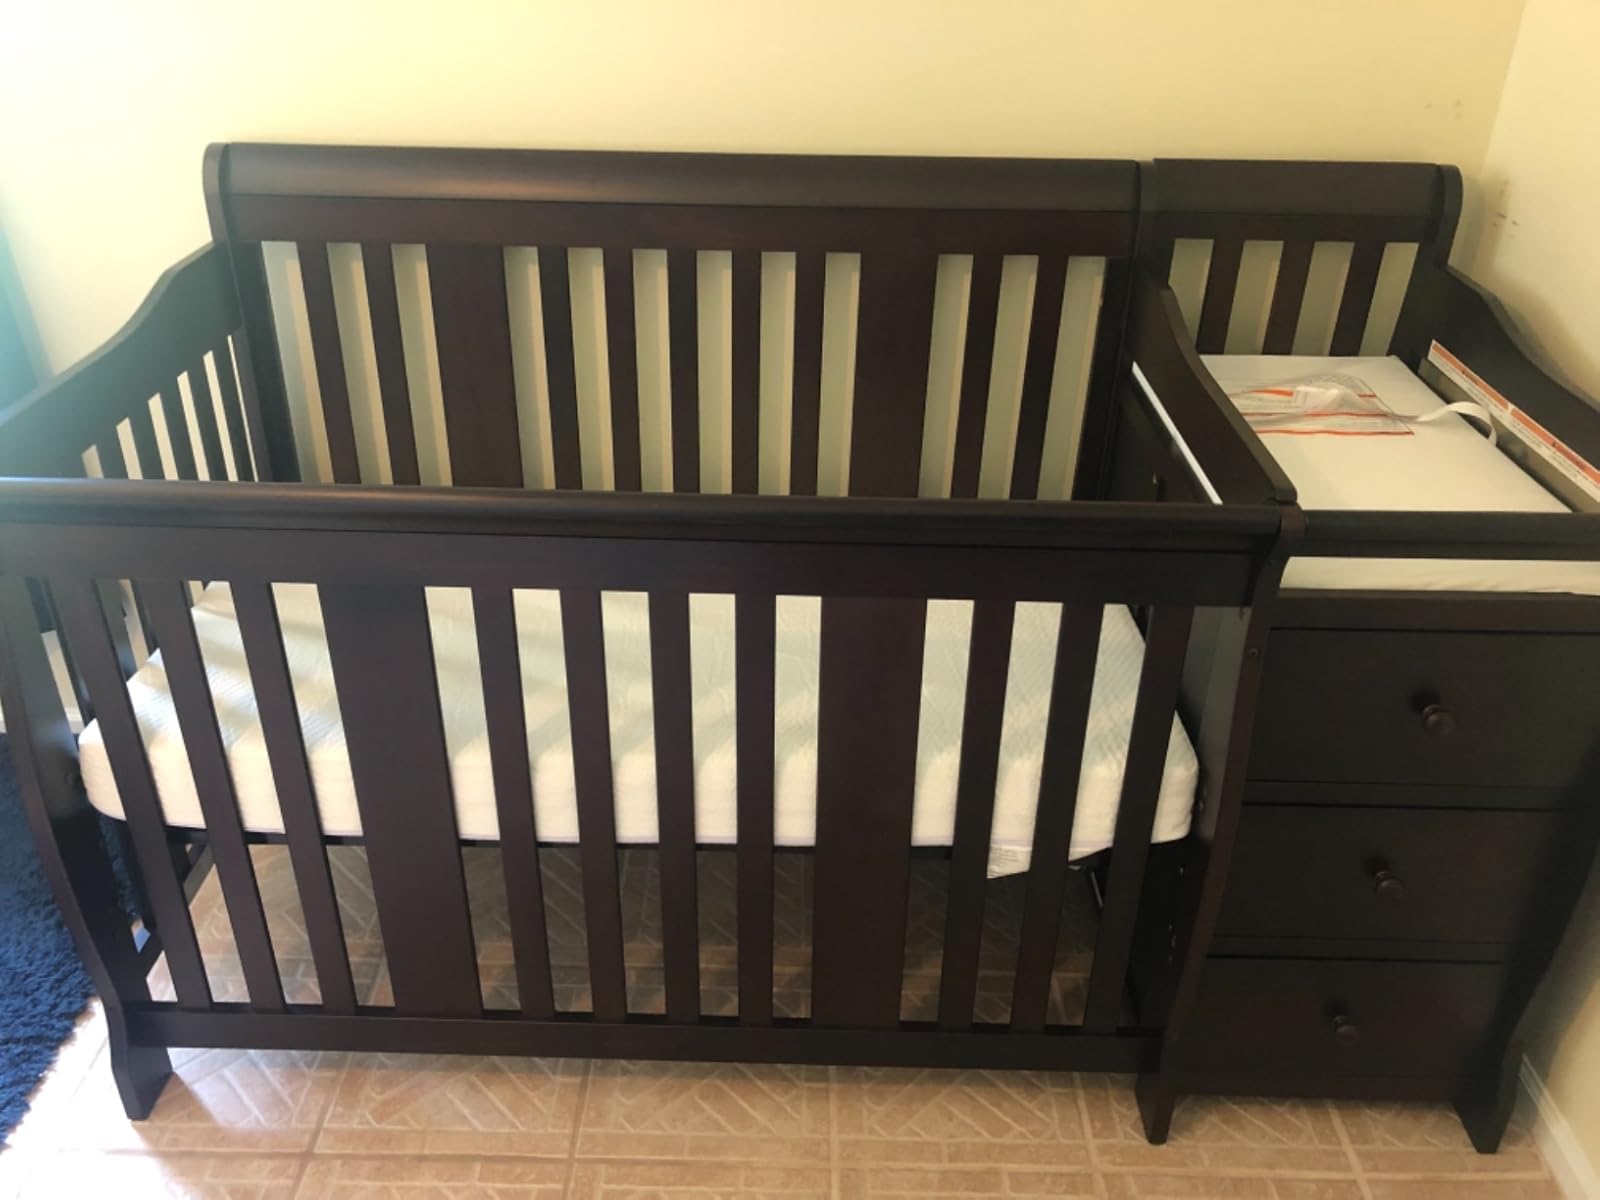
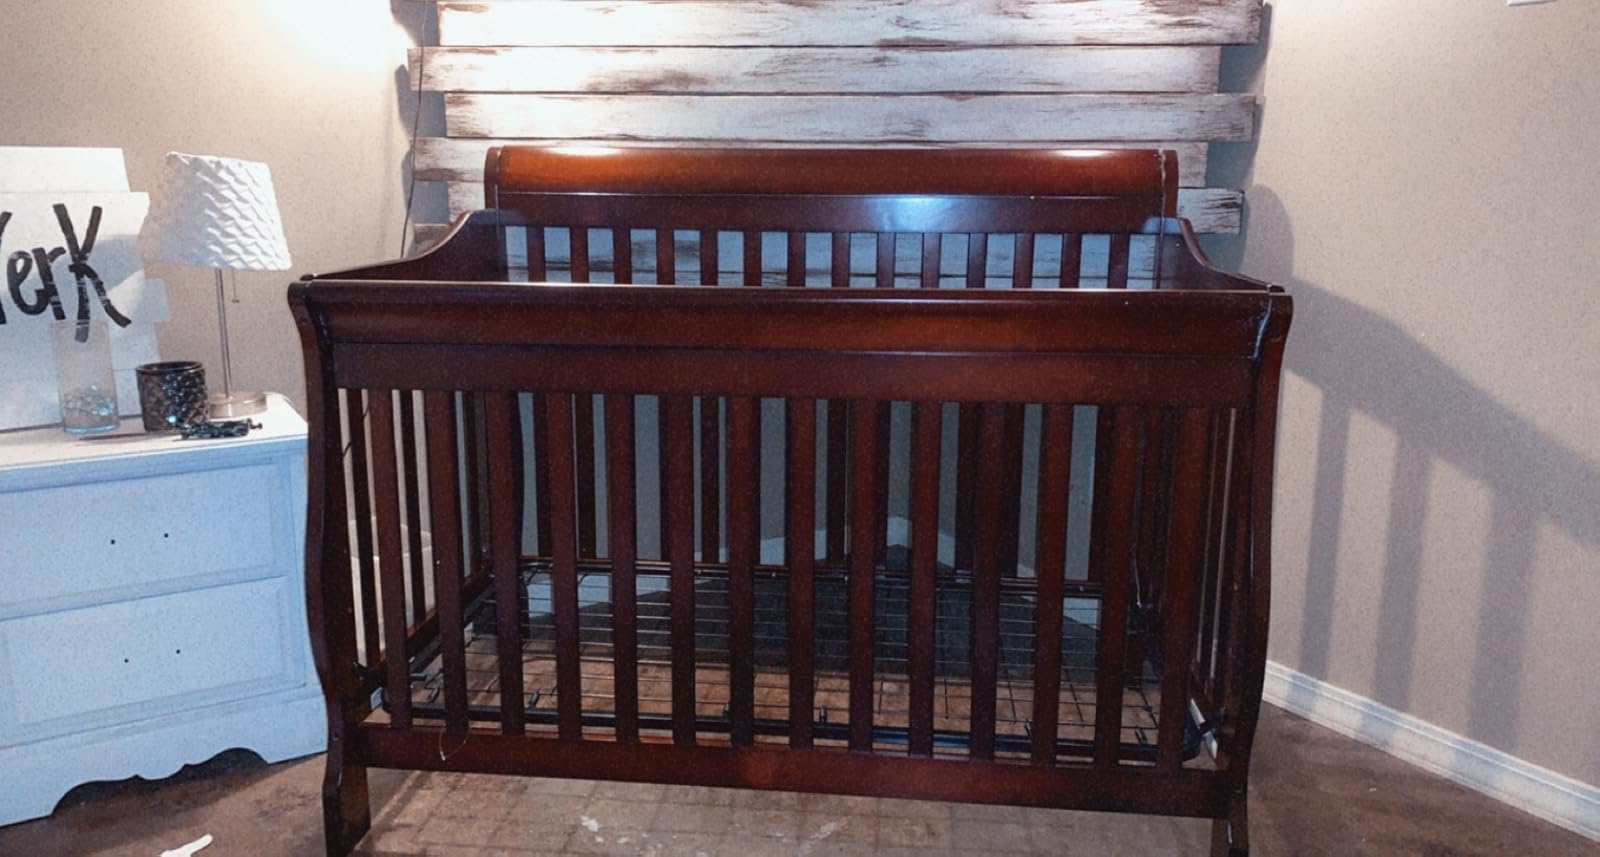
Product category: products_crib
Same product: no